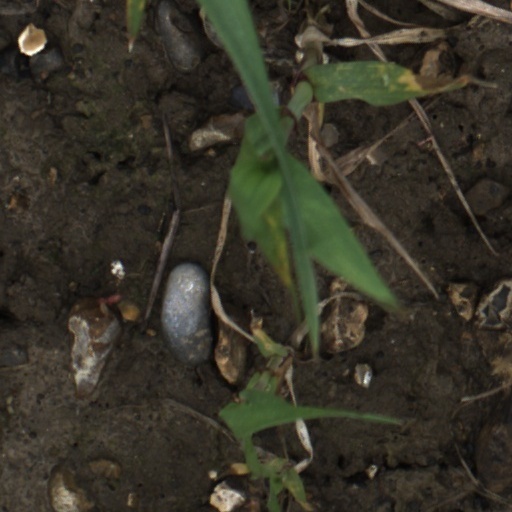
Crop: wheat